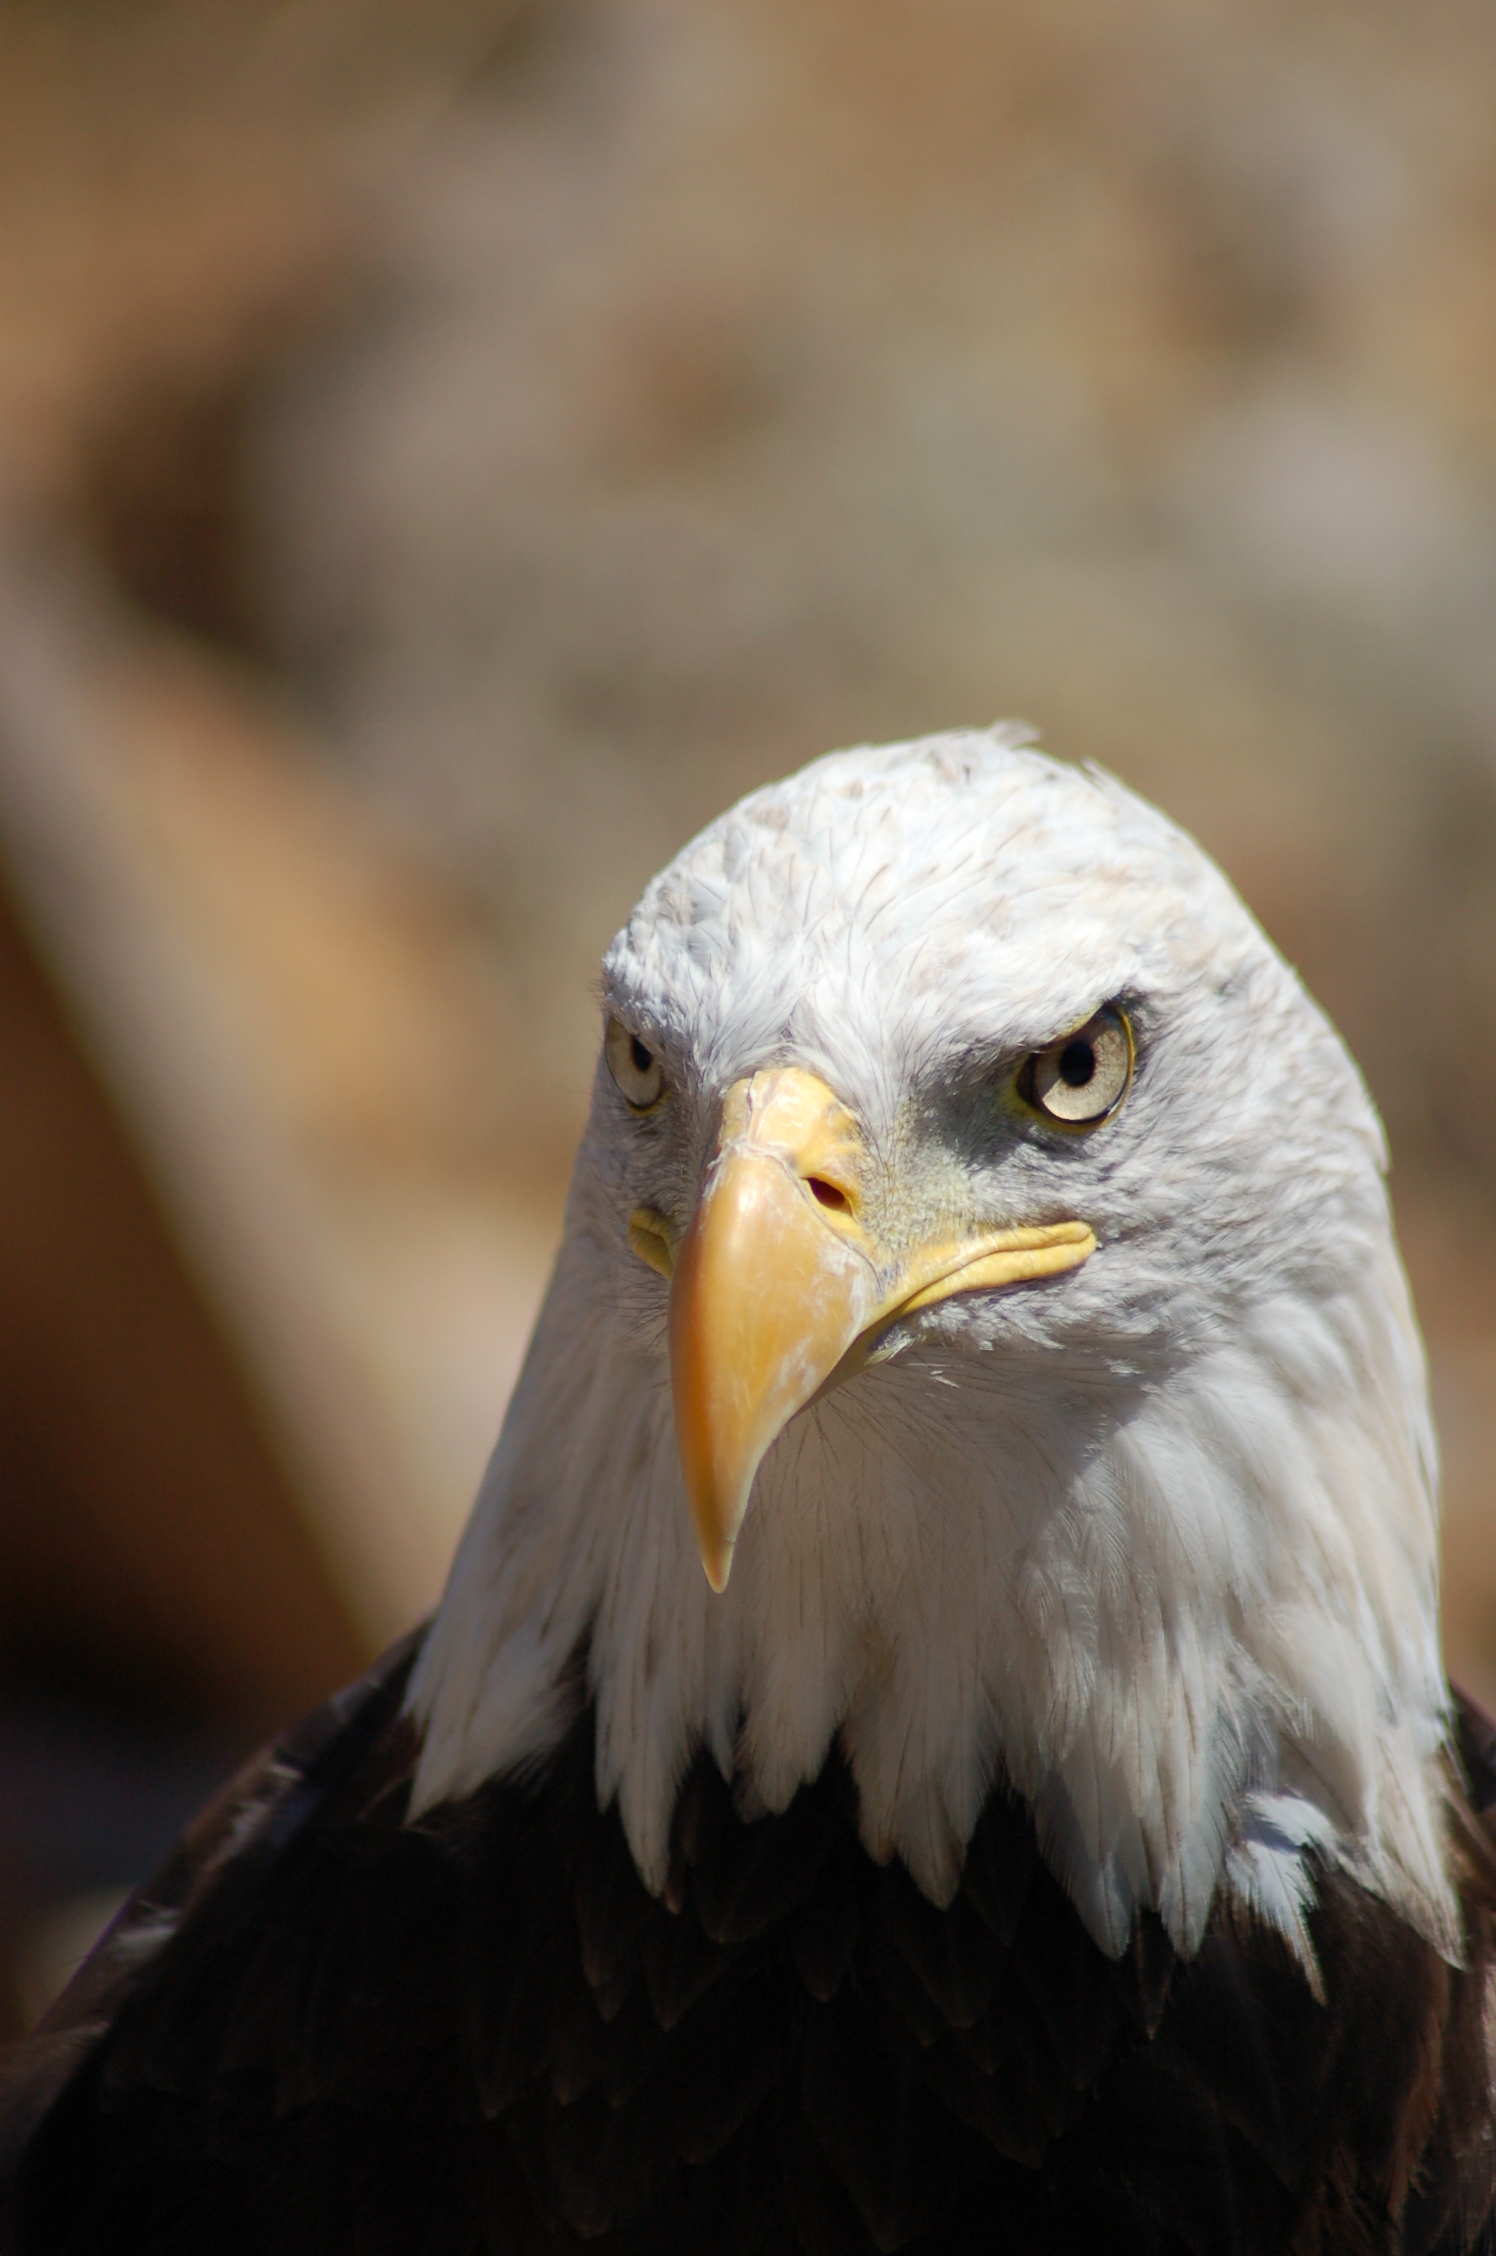
bird, wing, wildlife, beak, eagle, fauna, bird of prey, bald eagle, close up, vertebrate, accipitriformes